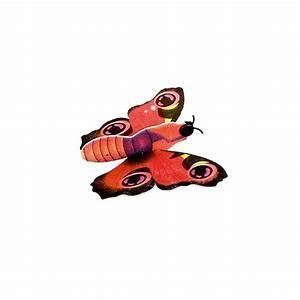
butterfly